Tainan

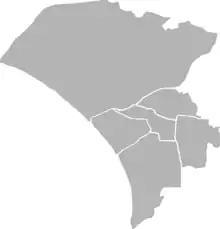
Tainan City in 1945–2010

The Republic of China (ROC) took over Taiwan on 25 October 1945 after World War II. Tainan City and Tainan County were established and became separate local entities under Taiwan Province in 1946. There was civil unrest in Tainan as part of the February 28 Incident in 1947. Tang De-Jhang, an ethnic Japanese man and Japanese educated lawyer, was a member of government which set up "The February 28 Incident Commission" and a popular candidate for city mayor, was accused of being a separatist and arrested by the ROC army on March 11. He was tortured and executed the next day in the park in front of Tainan City Hall (now named Tang Te-chang Memorial Park). Tang was posthumously pronounced not guilty by court later in March. Like other regions in Taiwan, many people in Tainan suffered for their real or perceived opposition to the Kuomintang (KMT, Chinese Nationalist Party) during the autocratic era.